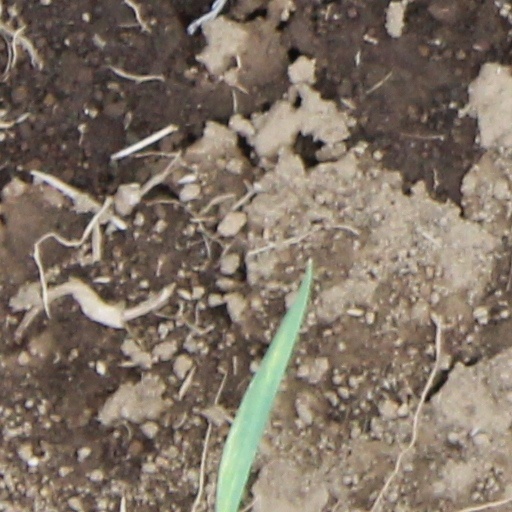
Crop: wheat